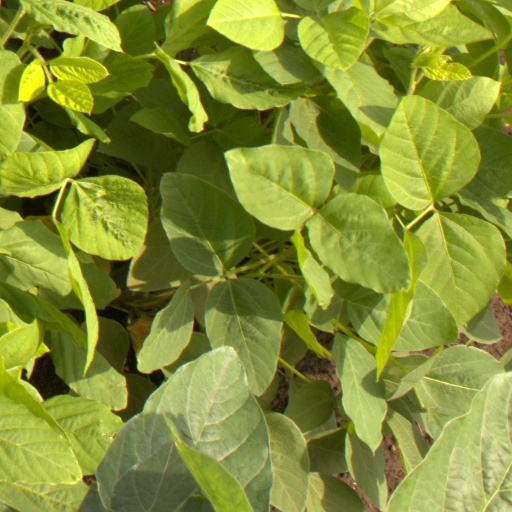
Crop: soybean